The Great Appeal

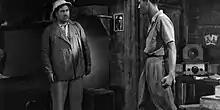

The Great Appeal is a 1936 Italian war film directed by Mario Camerini and starring Camillo Pilotto, Roberto Villa and Lina d'Acosta. It is sometimes known by the alternative title The Last Roll-Call.